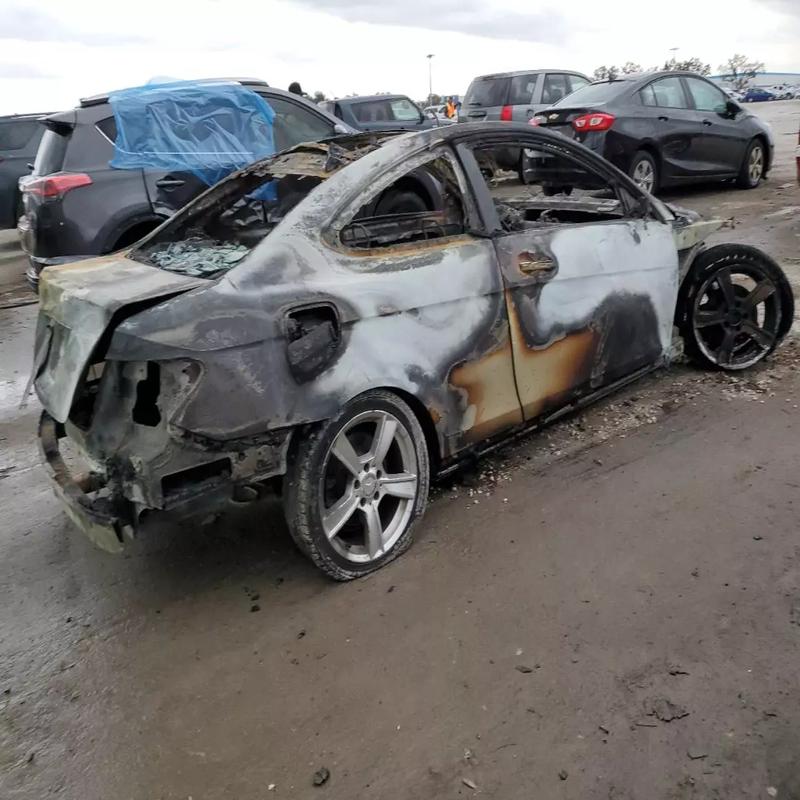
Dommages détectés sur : plaque d'immatriculation avant, porte arrière droite, porte arrière gauche, aile arrière droite, aile arrière gauche, feu arrière droit, feu arrière gauche, plaque d'immatriculation arrière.
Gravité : majeur